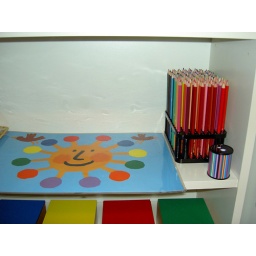
PICT0812 A color game, colored pencils, and knobless cylinders in wooden boxes